Hanif Baktash

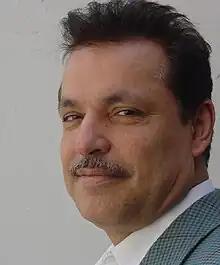
M. Hanif Baktash in 2010

Hanif Baktash PhD (Pashto: ډاکټر حنیف بکتا ش ) is considered as one of the Pashto language's leading contemporary poets and writers.